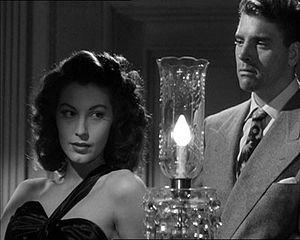
Burt Lancaster [bɝt ˈlænkæstɚ], né le 2 novembre 1913 à New York et mort le 20 octobre 1994 à Los Angeles, est un acteur et réalisateur américain.
Le film noir est un genre ou un style cinématographique, faisant partie de la catégorie du film criminel. Il prend son inspiration de la littérature policière hard boiled et d'auteurs comme Dashiell Hammett, Raymond Chandler ou James M. Cain. La période qui voit son développement et son essor est généralement délimitée entre le début des années 1940 et la fin des années 1950. Son esthétique est influencée par le cinéma expressionniste allemand, dont certains réalisateurs comme Fritz Lang ou Robert Siodmak, furent par la suite des représentants notables du film noir, ainsi que par le réalisme poétique français des années 1930.
Elwood « Woody » Bredell, né le 6 août 1884 à Londres, où il est mort le 22 mai 1976, est un directeur de la photographie, photographe de plateau et acteur anglais. Ayant travaillé exclusivement aux États-Unis, il était membre de l'ASC.